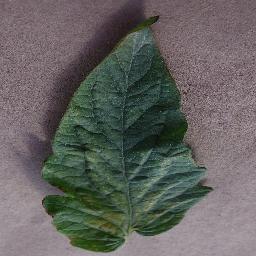
Label: Tomato___Spider_mites Two-spotted_spider_mite